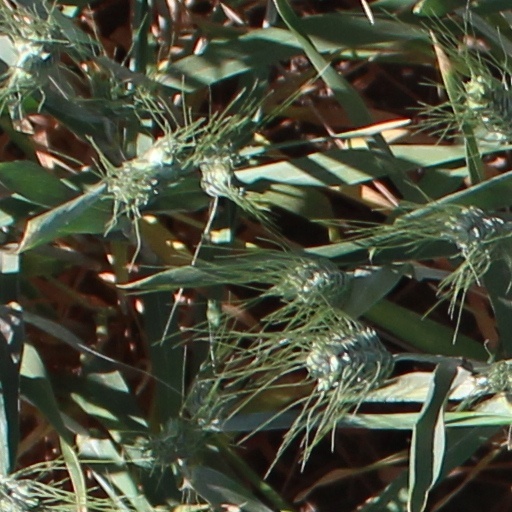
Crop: wheat